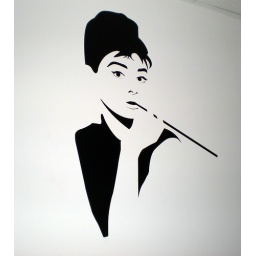
wall art of audrey in Alex's office